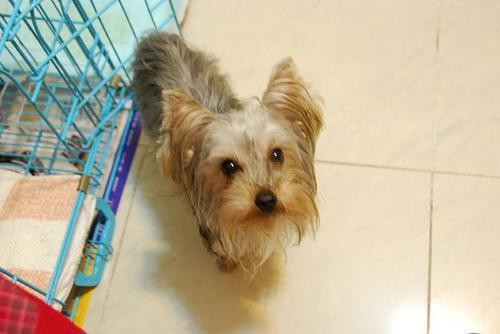
yorkshire terrier